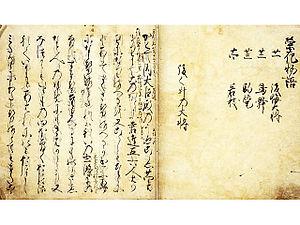
Le terme « Trésor national » est utilisé depuis 1897 pour désigner les biens les plus précieux du patrimoine culturel du Japon